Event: Nepal Earthquake
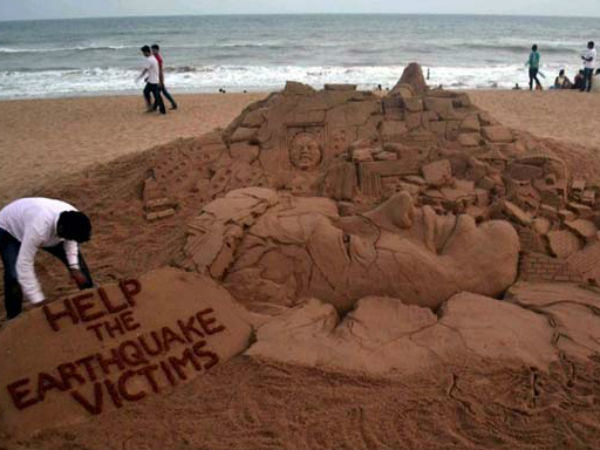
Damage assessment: no_damage